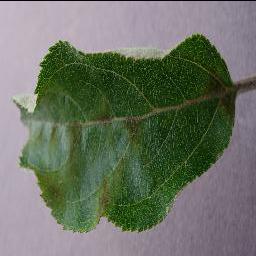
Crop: apple
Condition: scab